Işıl Eğrikavuk

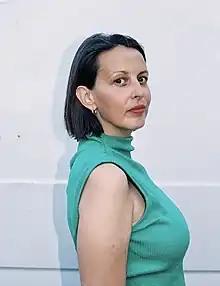
Işıl Eğrikavuk, 2022

Işıl Eğrikavuk (born November 7, 1980) is a Turkish-born international performance artist and academic, based in Berlin, Germany. Her work utilizes storytelling, journalism and dialogue-based practices and examines critical themes including protest, feminism, identity politics, nature, and universal interconnectedness. These works take the form of temporary and permanent installations, interactive events and performances, photographic and video documentation, and text-based work.